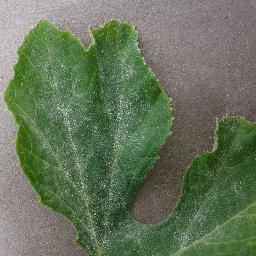
Label: Squash___Powdery_mildew